Shukri al-Quwatli

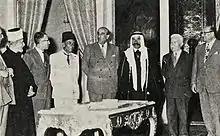
Syrian and Palestinian leaders meeting Quwatli at the presidential palace, 1955. From right to left: Sabri al-Asali, Fares al-Khoury, Sultan Pasha al-Atrash, Quwatli, Mohamed Ali Eltaher, Nazim al-Qudsi, Amin al-Husayni and Muin al-Madi

On 1 October 1918, an Arab army under the leadership of Emir Faisal and British general T. E. Lawrence entered Damascus, and by the end of October the rest of Ottoman Syria fell to the Allied Forces. Emir Faisal became in charge of administering the liberated territory. He appointed Rida al-Rikabi as prime minister, and Quwatli's friend, Nasib al-Bakri became a personal adviser to the Emir. Quwatli, at the age of twenty-six, was appointed assistant to the governor of Damascus, Alaa al-Din al-Durubi.